Jack and Ed Biddle

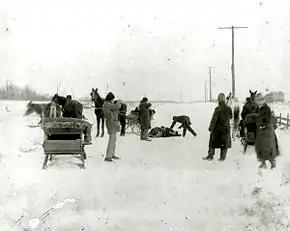
Capture of the Biddle Brothers, January 31, 1902, showing the sleigh in which they and Soffel had attempted to escape authorities.

Brothers John E. Biddle (January 8, 1872 February 1, 1902) and Edward C. Biddle (December 27, 1876 February 1, 1902) were condemned prisoners who escaped from the Allegheny County Jail in Pittsburgh, Pennsylvania using tools and weapons supplied to them by Kate Soffel, the warden's wife, (June27, 1867August30, 1909) who fled with them. During the subsequent pursuit and capture all three were wounded, the brothers mortally.